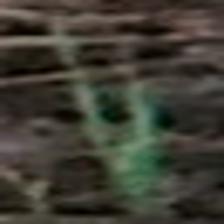
Label: single